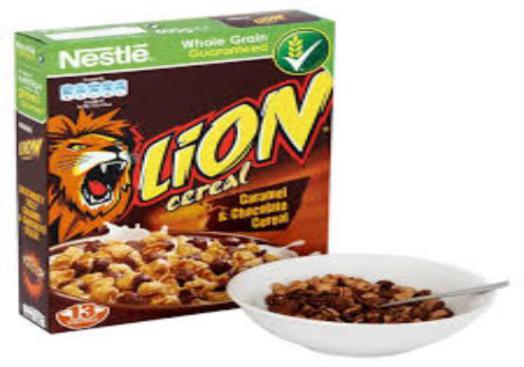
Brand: lion cereal
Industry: Food